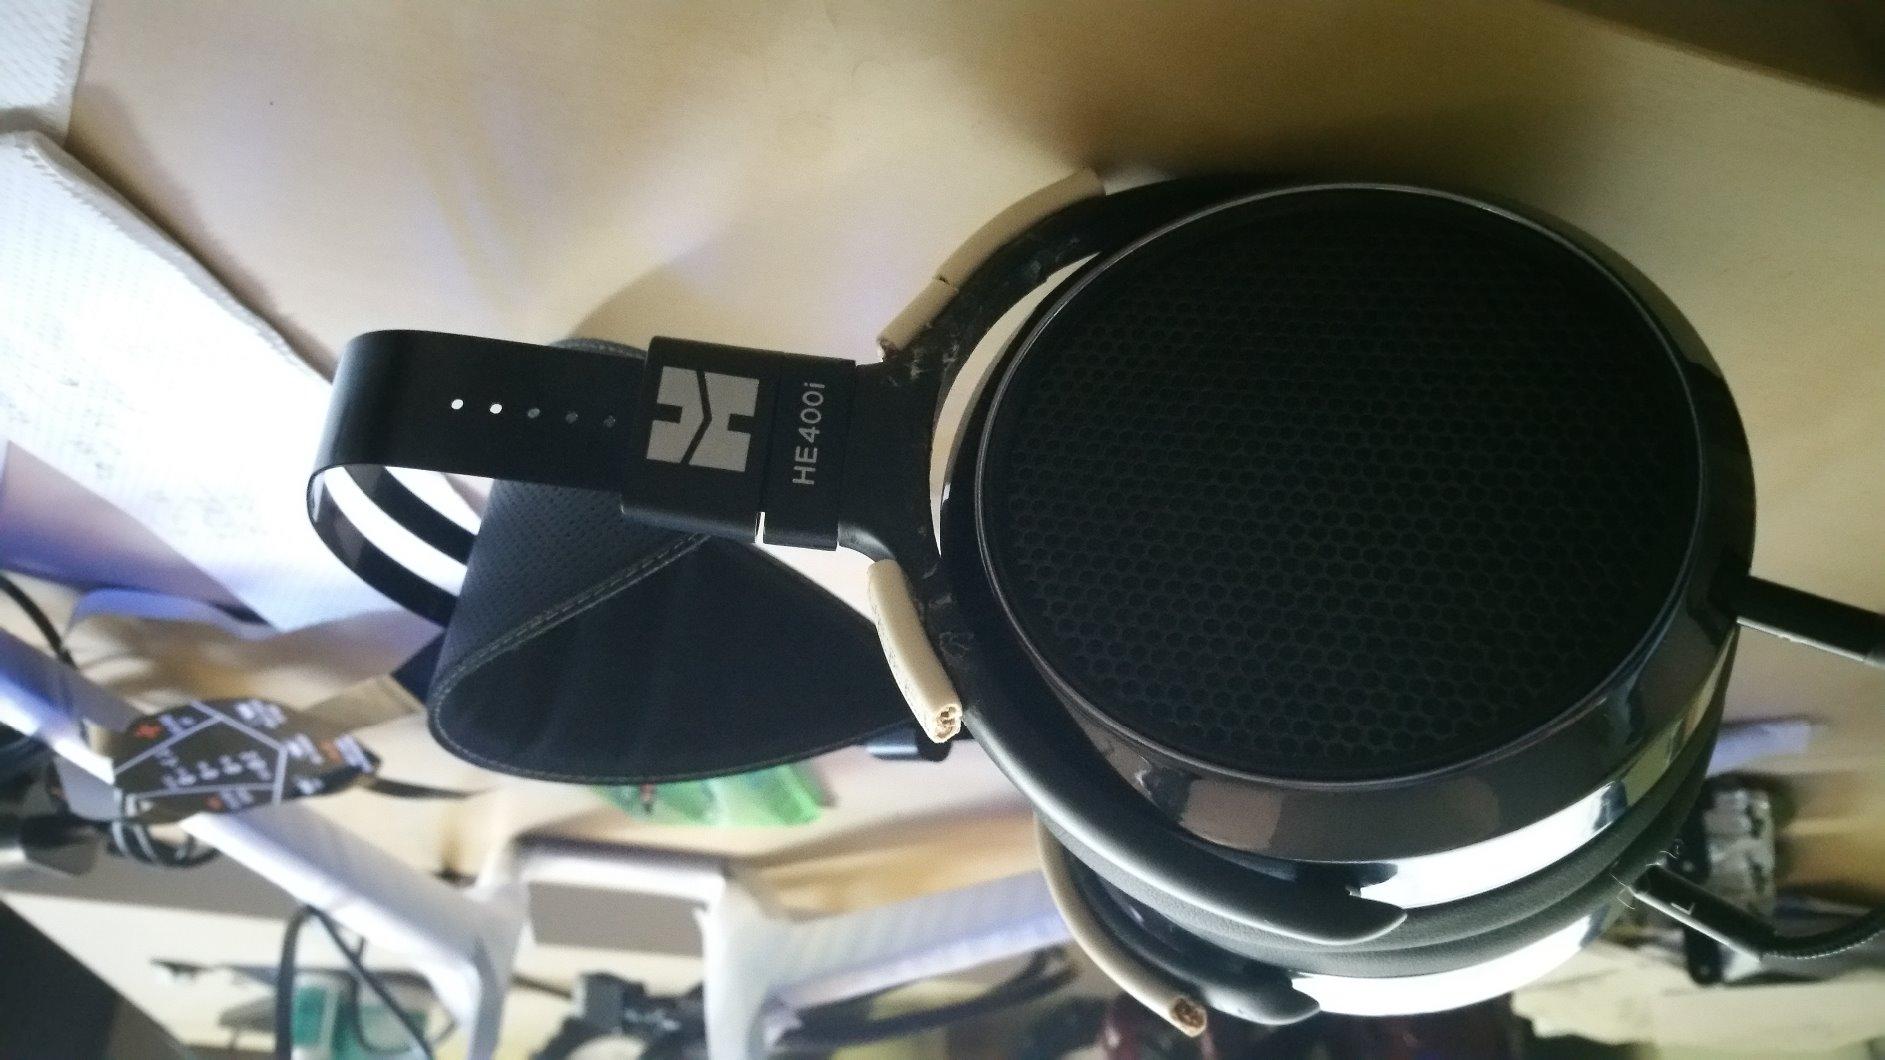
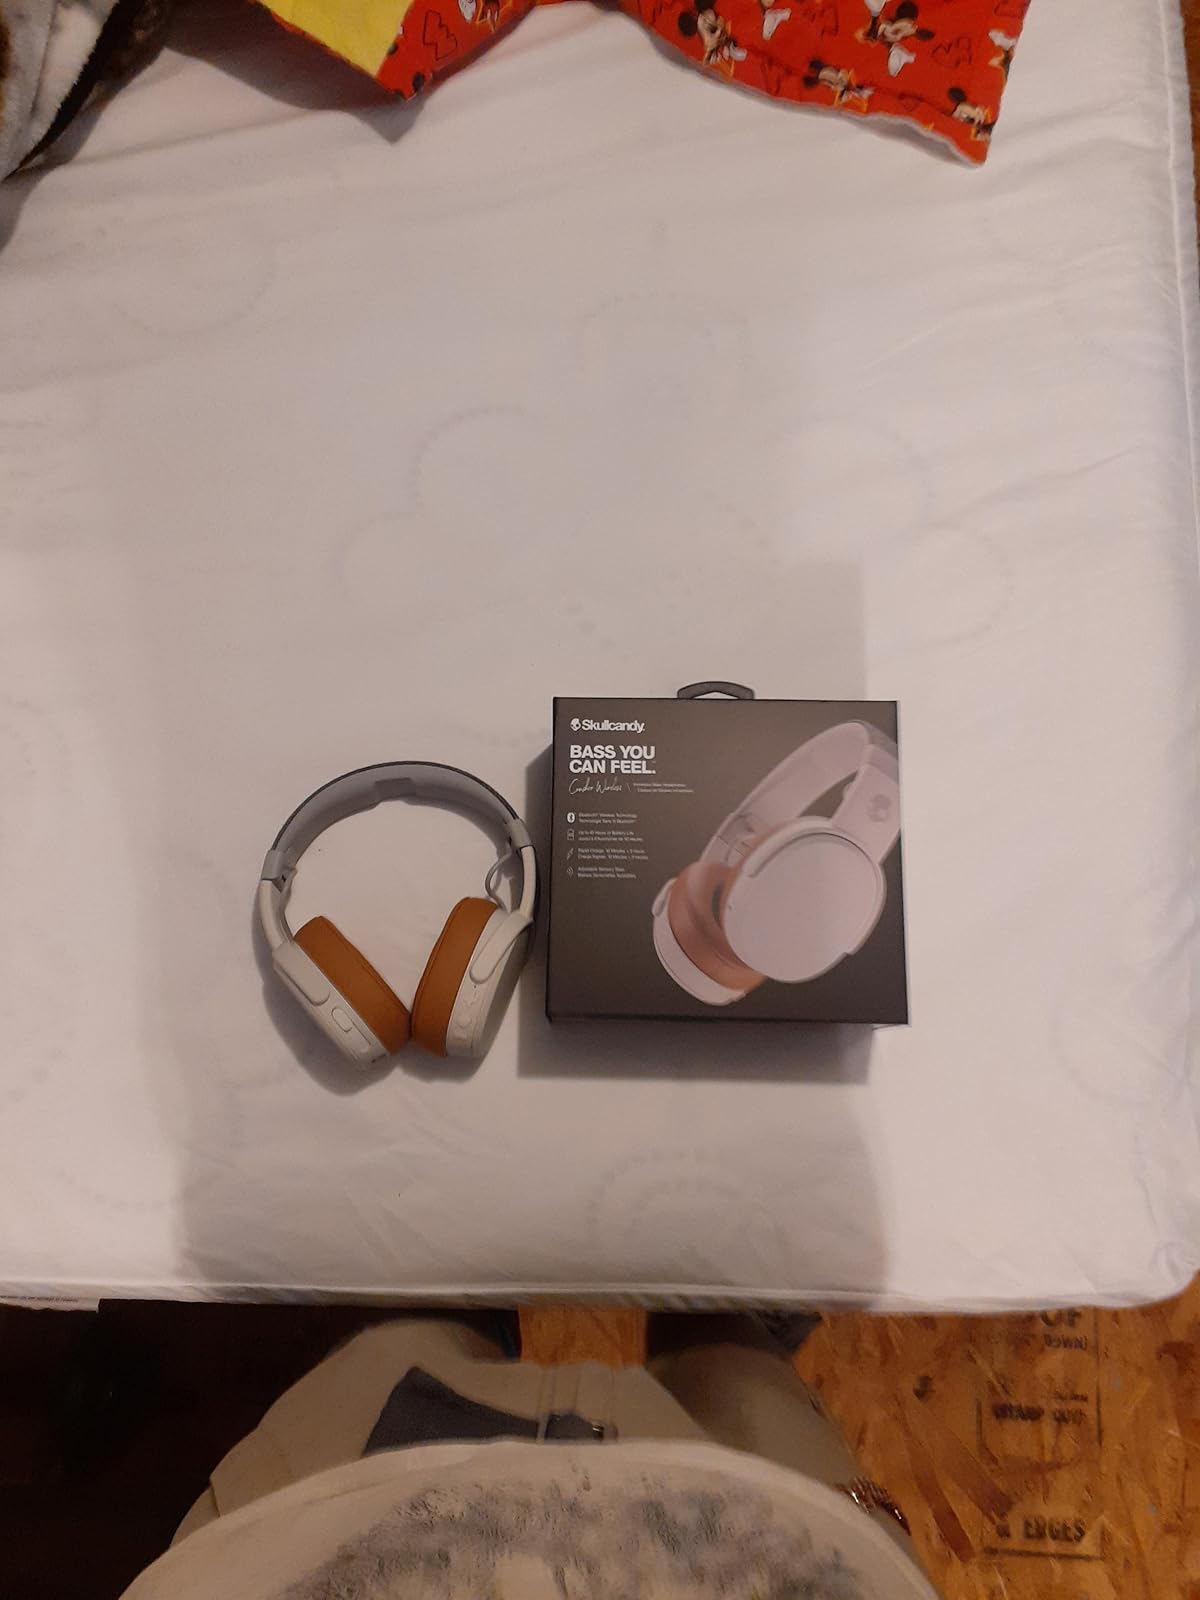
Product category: headphones
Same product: no